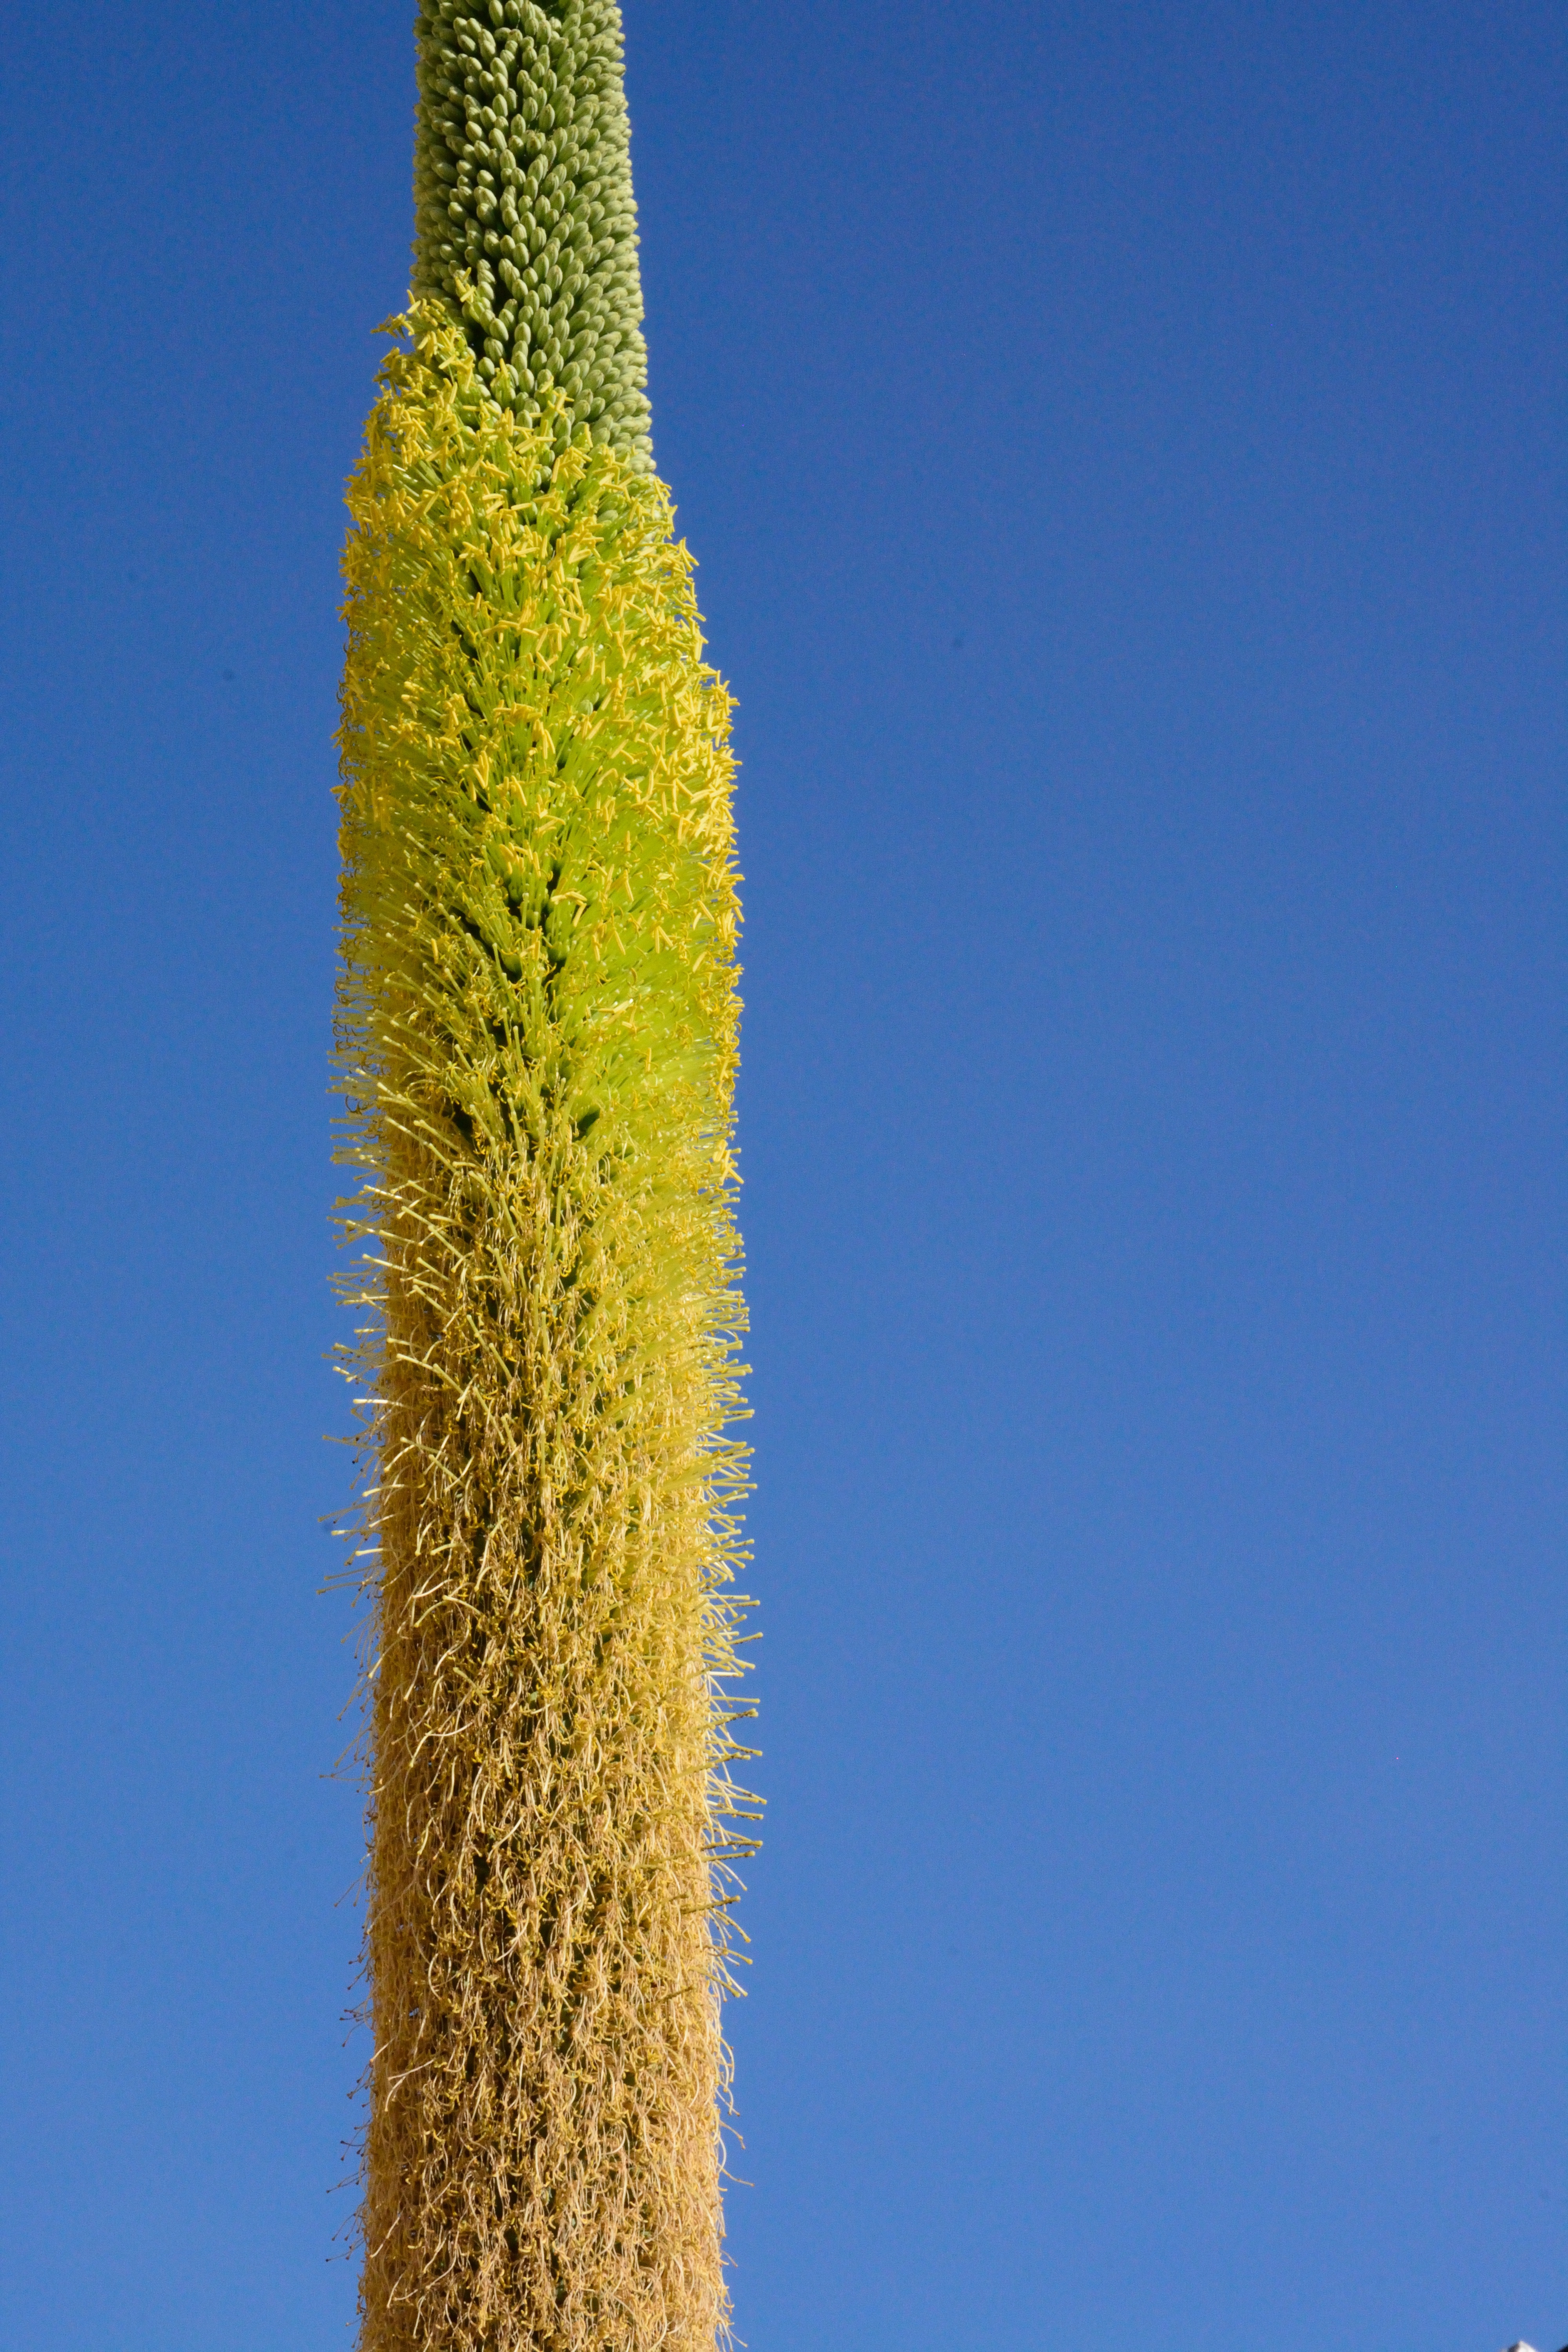
tree, grass, cactus, plant, sky, flower, soil, flowering plant, grass family, plant stem, woody plant, land plant, arecales